Ames Range

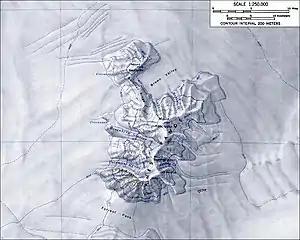
Map of the Ames Range

The Ames Range is northwest of the Mount Bursey massif in the Flood Range, from which it is separated by Forrest Pass, and southeast of the Berry Glacier and Demas Range.